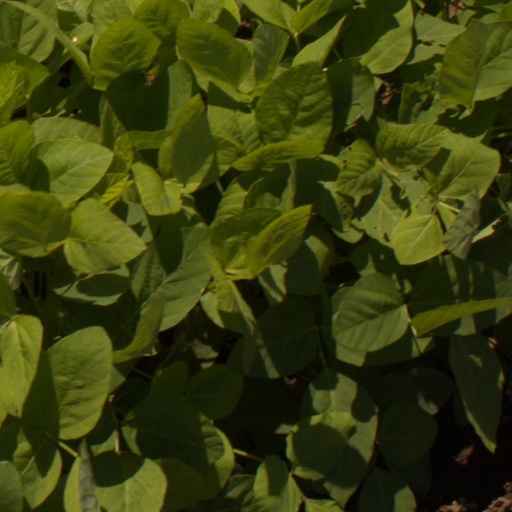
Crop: soybean